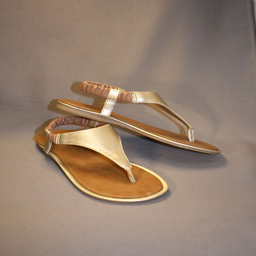
we love this gold and sandal !